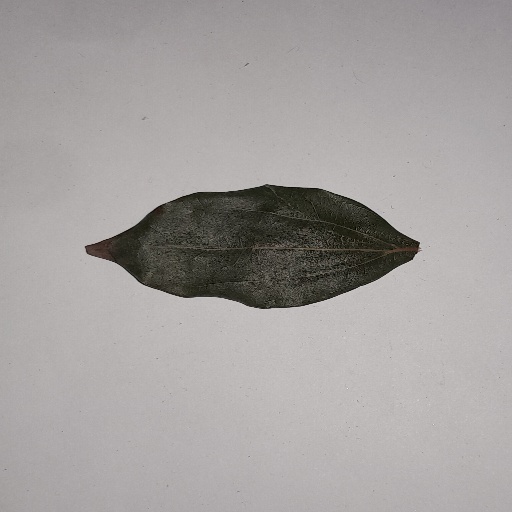
Species: Camphor
Leaf condition: Bacterial Spot